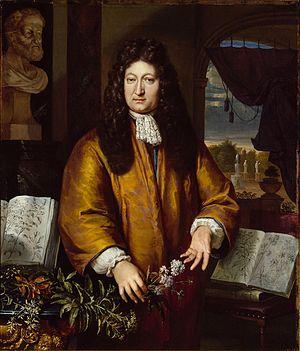
La courbe appelée tractrice est pour la première fois étudiée par Christiaan Huygens, qui lui a donné son nom.